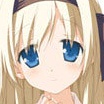
Portrait style: Anime Portrait